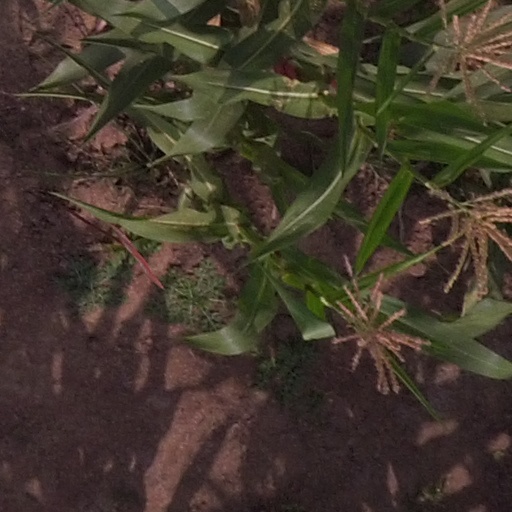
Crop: maize; corn